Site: brandenburg
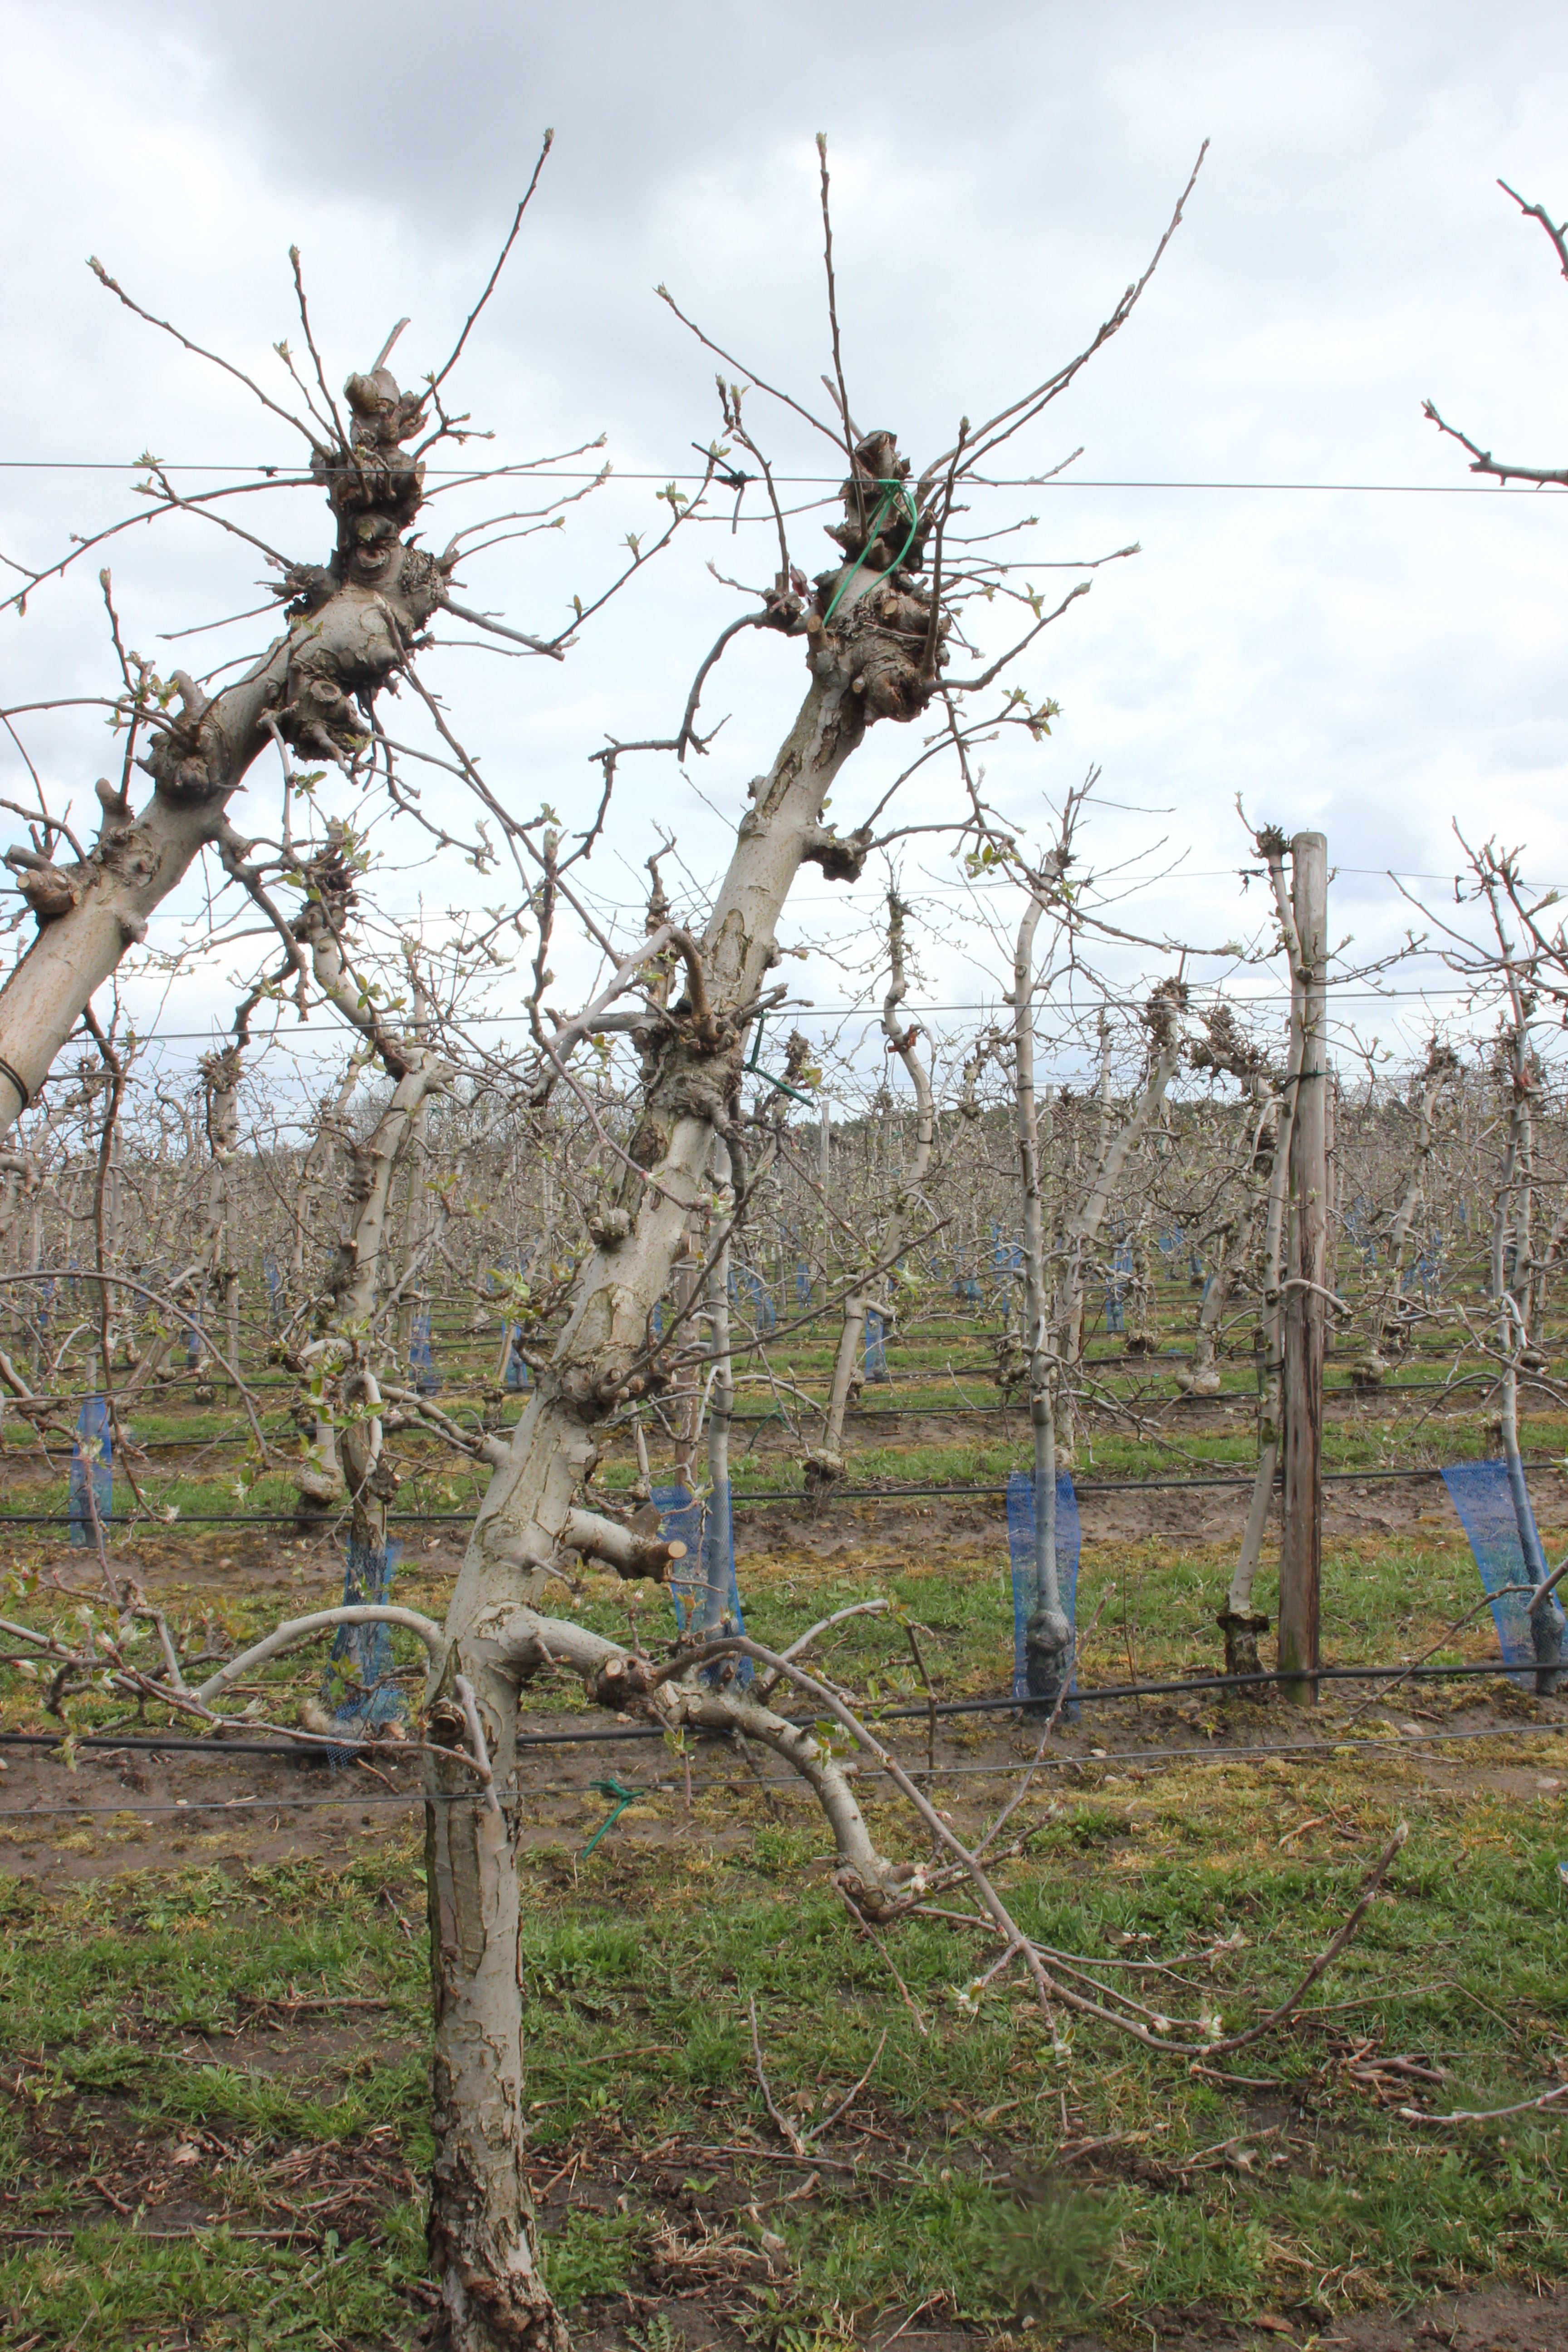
Growth stage (BBCH 55): Inflorescence emergence